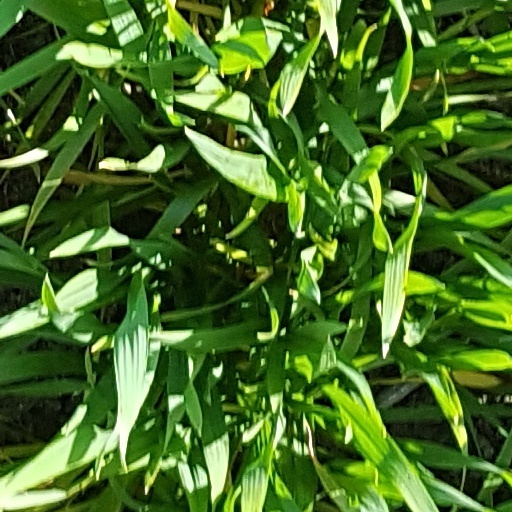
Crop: wheat